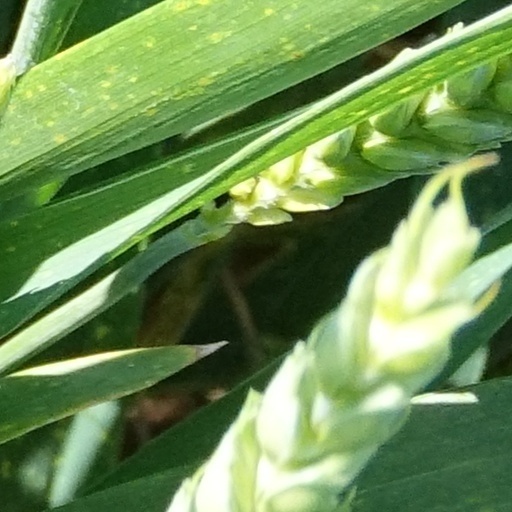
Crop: wheat